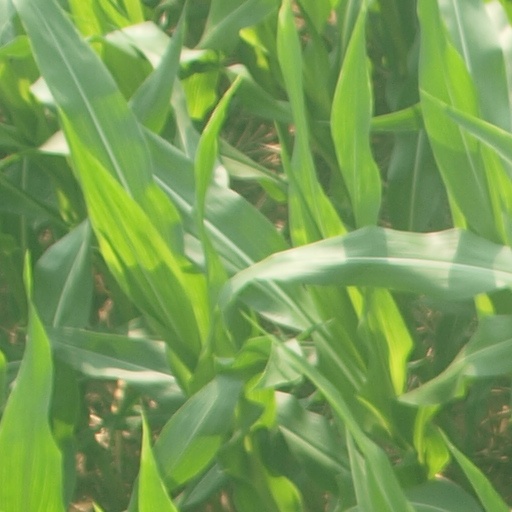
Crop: maize; corn